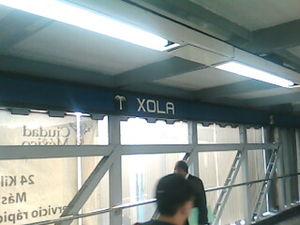
Xola est une station de la Ligne 2 du métro de Mexico. Il est situé au sud de Mexico, dans la délégation Benito Juárez.